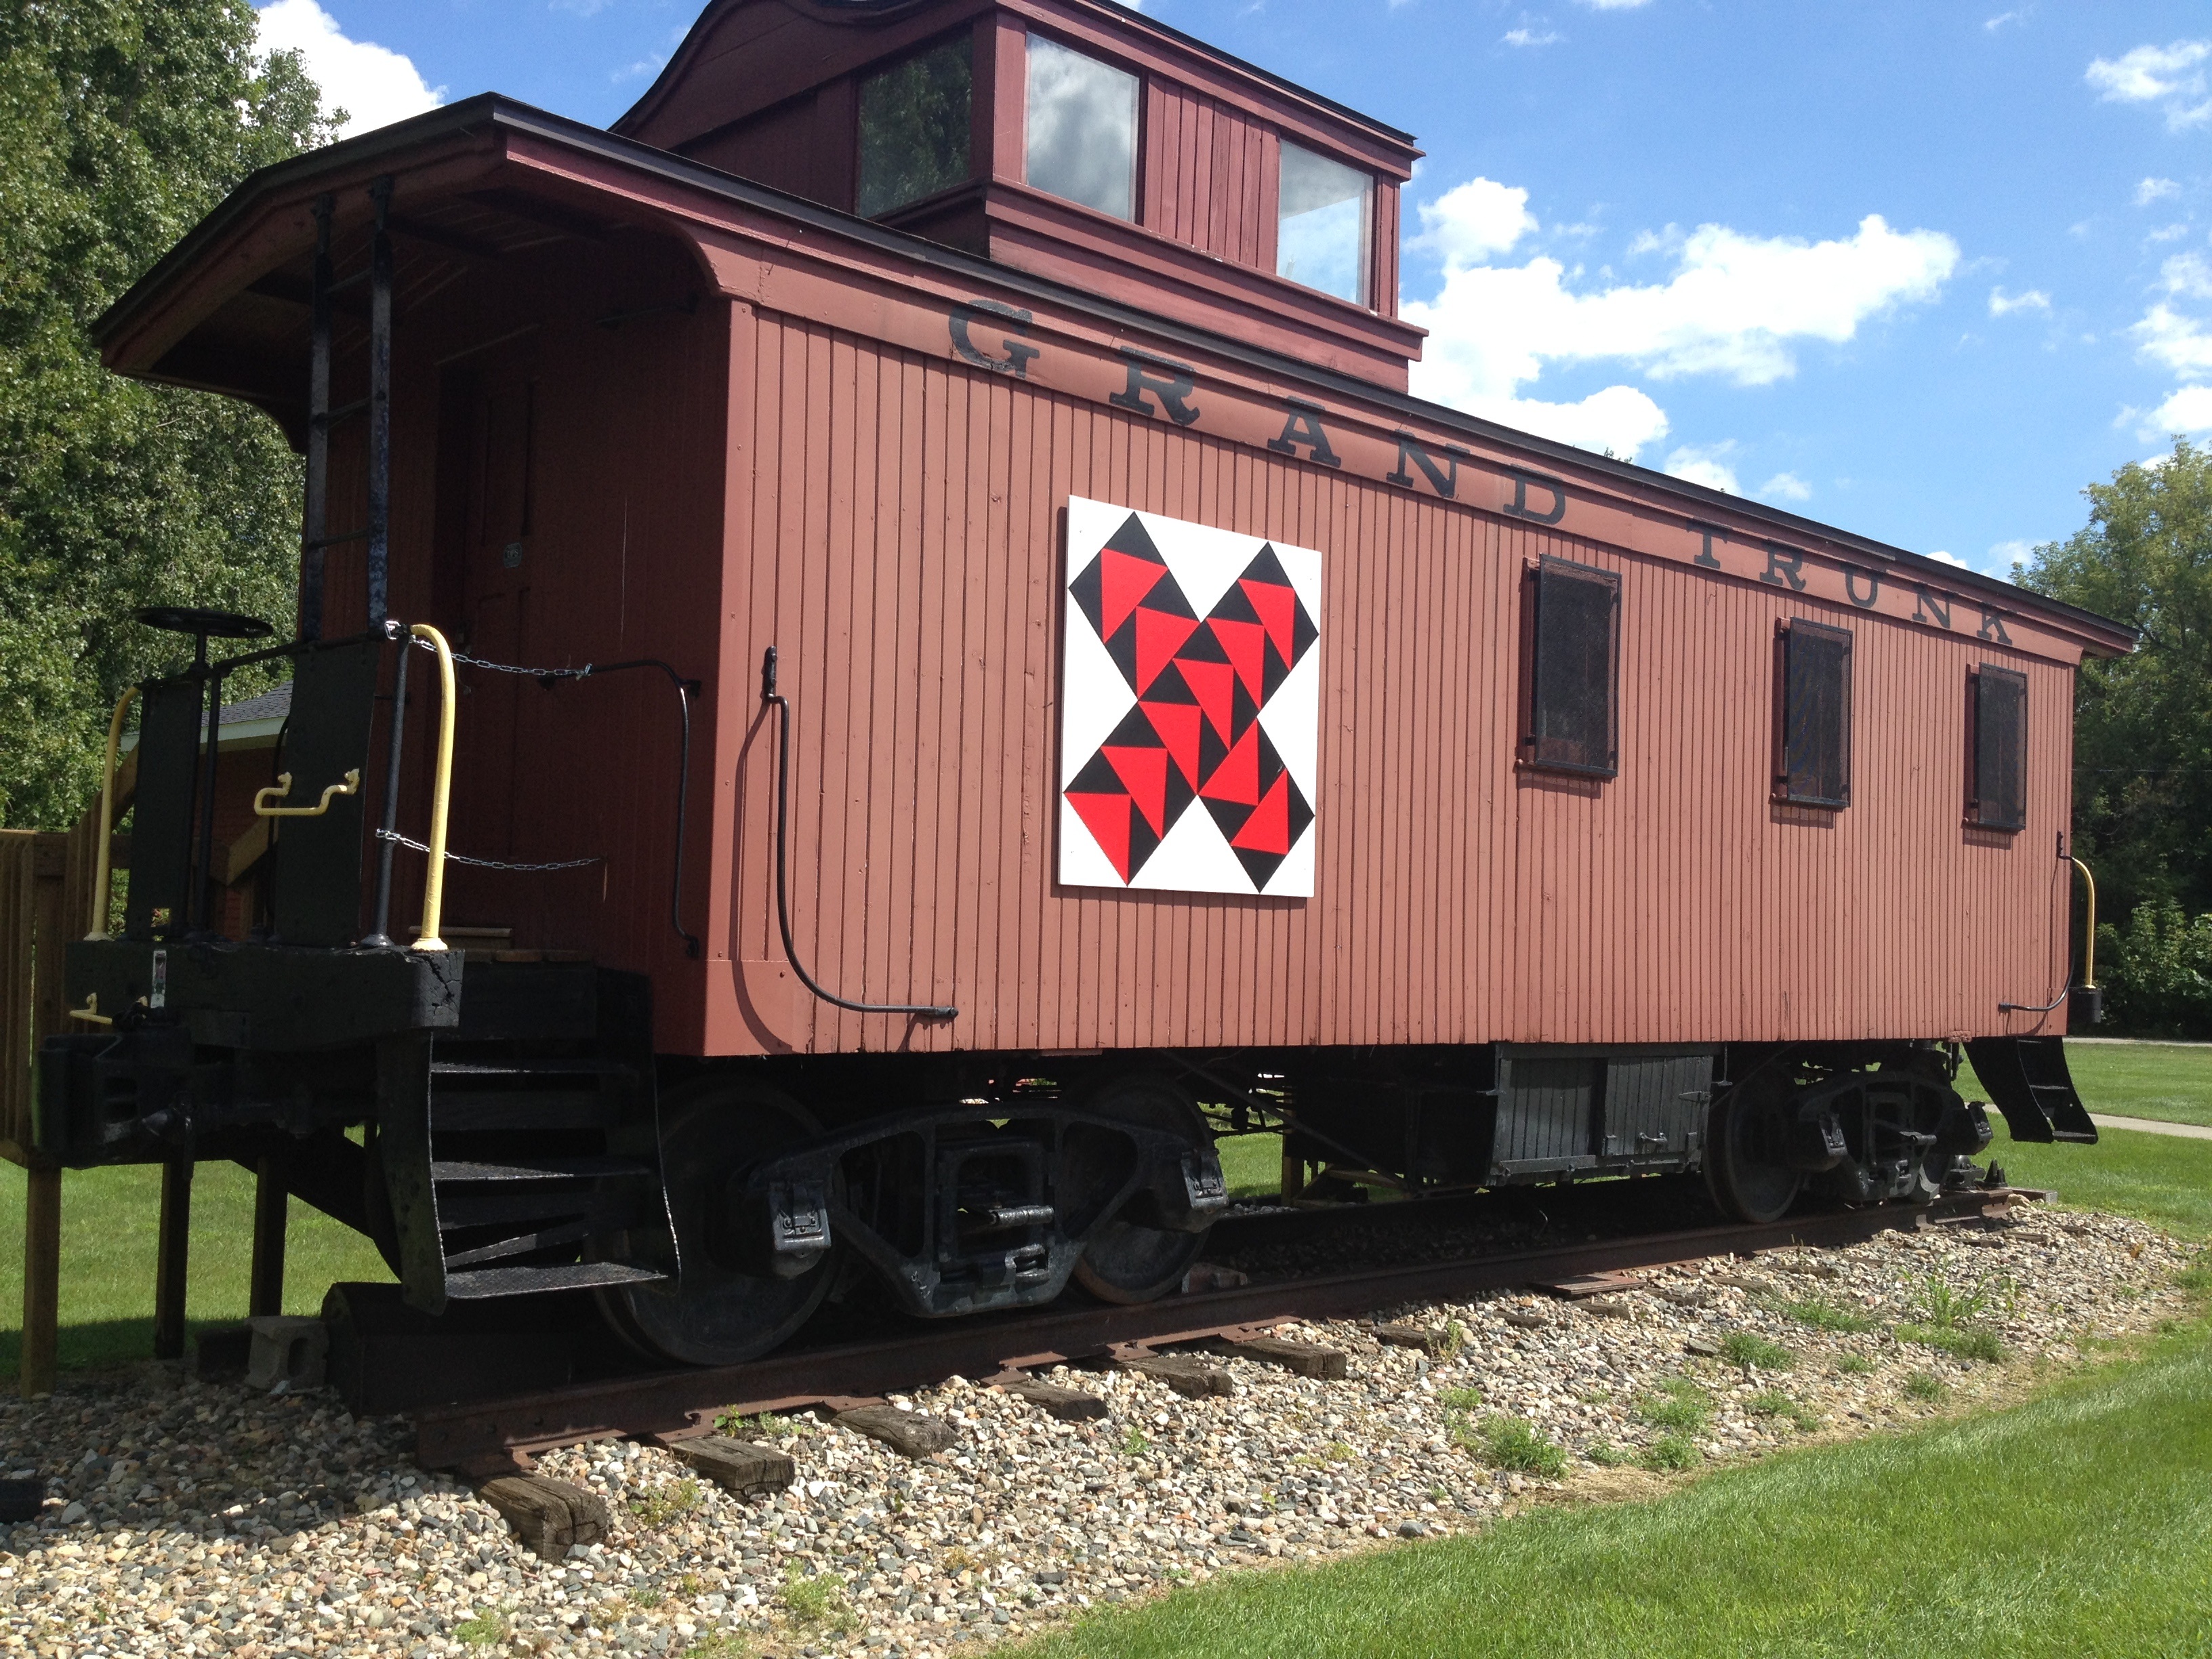
track, train, transportation, transport, vehicle, train car, locomotive, caboose, rail transport, land vehicle, freight car, rolling stock, railroad car, passenger car